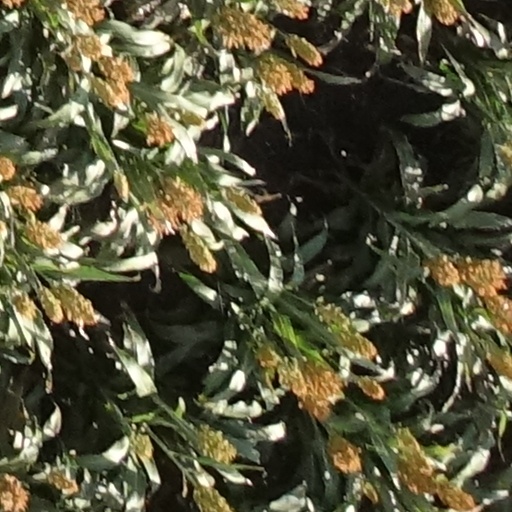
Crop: sorghum